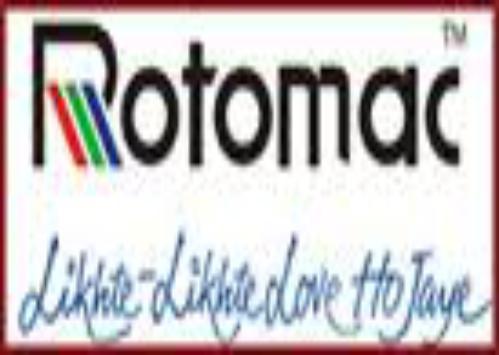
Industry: Necessities